2023 Turkey–Syria earthquakes

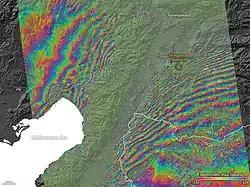
Interferogram of the 7.8 mainshock

The extent of surface ruptures associated with the M7.8 and M7.7 earthquakes have been mapped using a mixture of satellite imagery and ground observations. Pixel matching on images captured by Sentinel-1 before and after the earthquakes showed sharp discontinuities in displacement, revealing two separate zones of surface rupture. The longer of the pair, produced by the first earthquake, measured while the second earthquake produced of surface rupture. These observations were backed up with direct imaging of the ruptures using other satellite data, such as from the DigitalGlobe's WorldView-1, 2 & 3 and GeoEye-1, and by field work. The surface rupture and focal mechanism during the first subevent on the Narlı Fault also indicated a large normal faulting component.